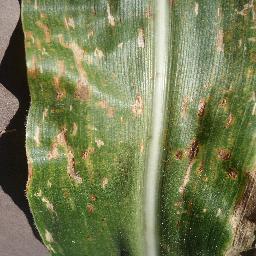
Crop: corn
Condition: (maize)_cercospora_spot_gray_spot